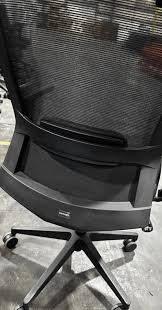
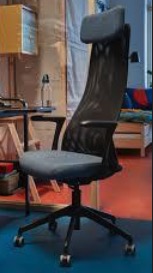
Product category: items_chair
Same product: no